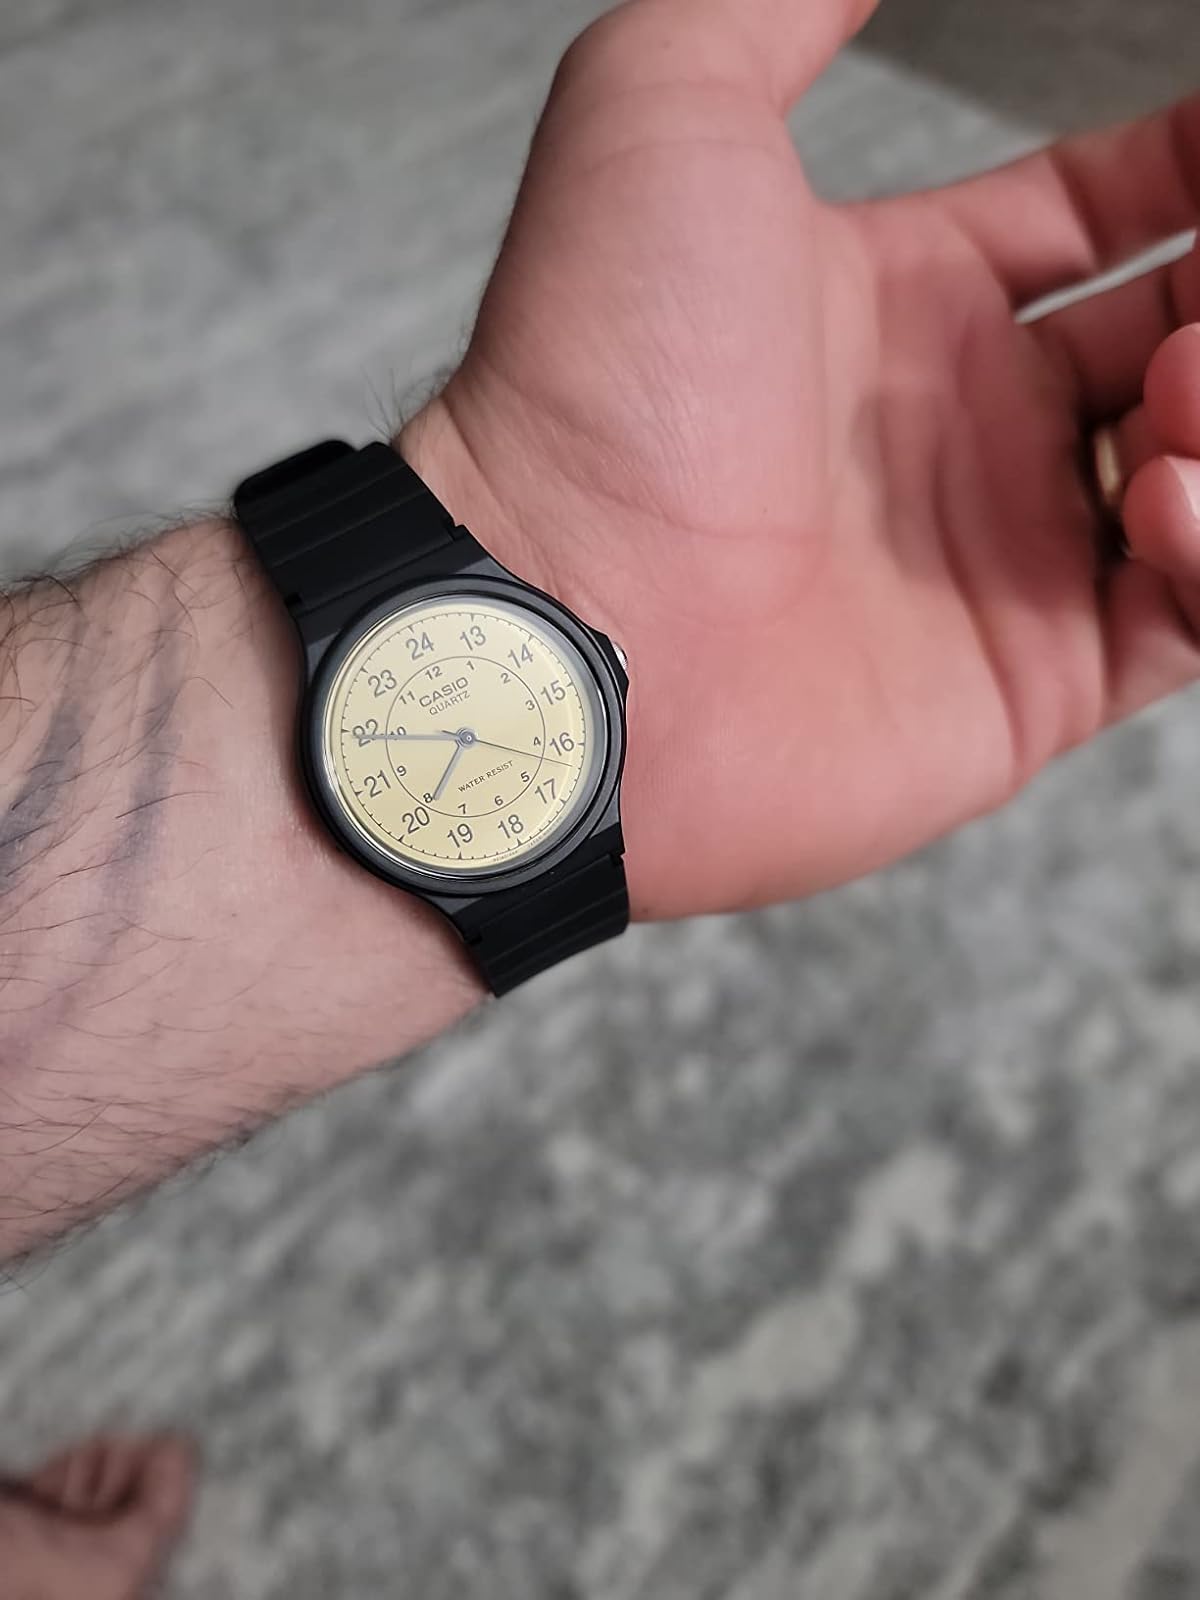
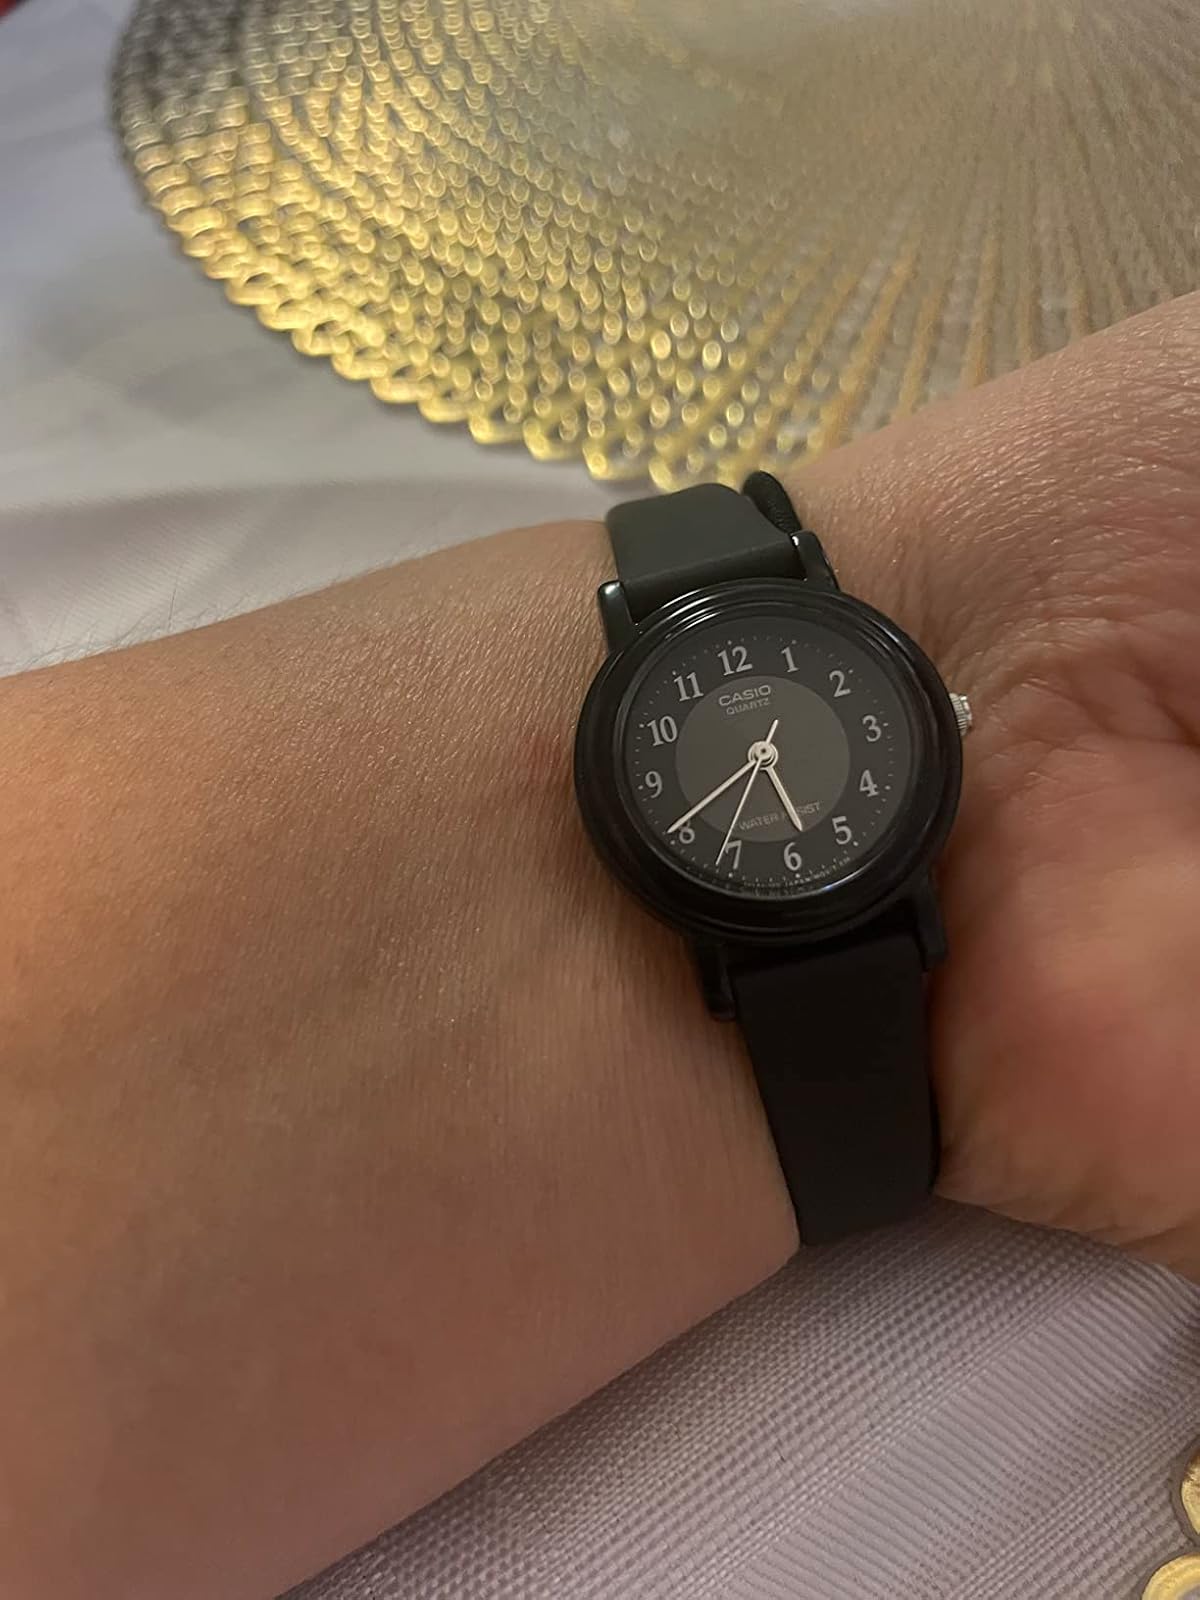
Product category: accessories_watch
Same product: no